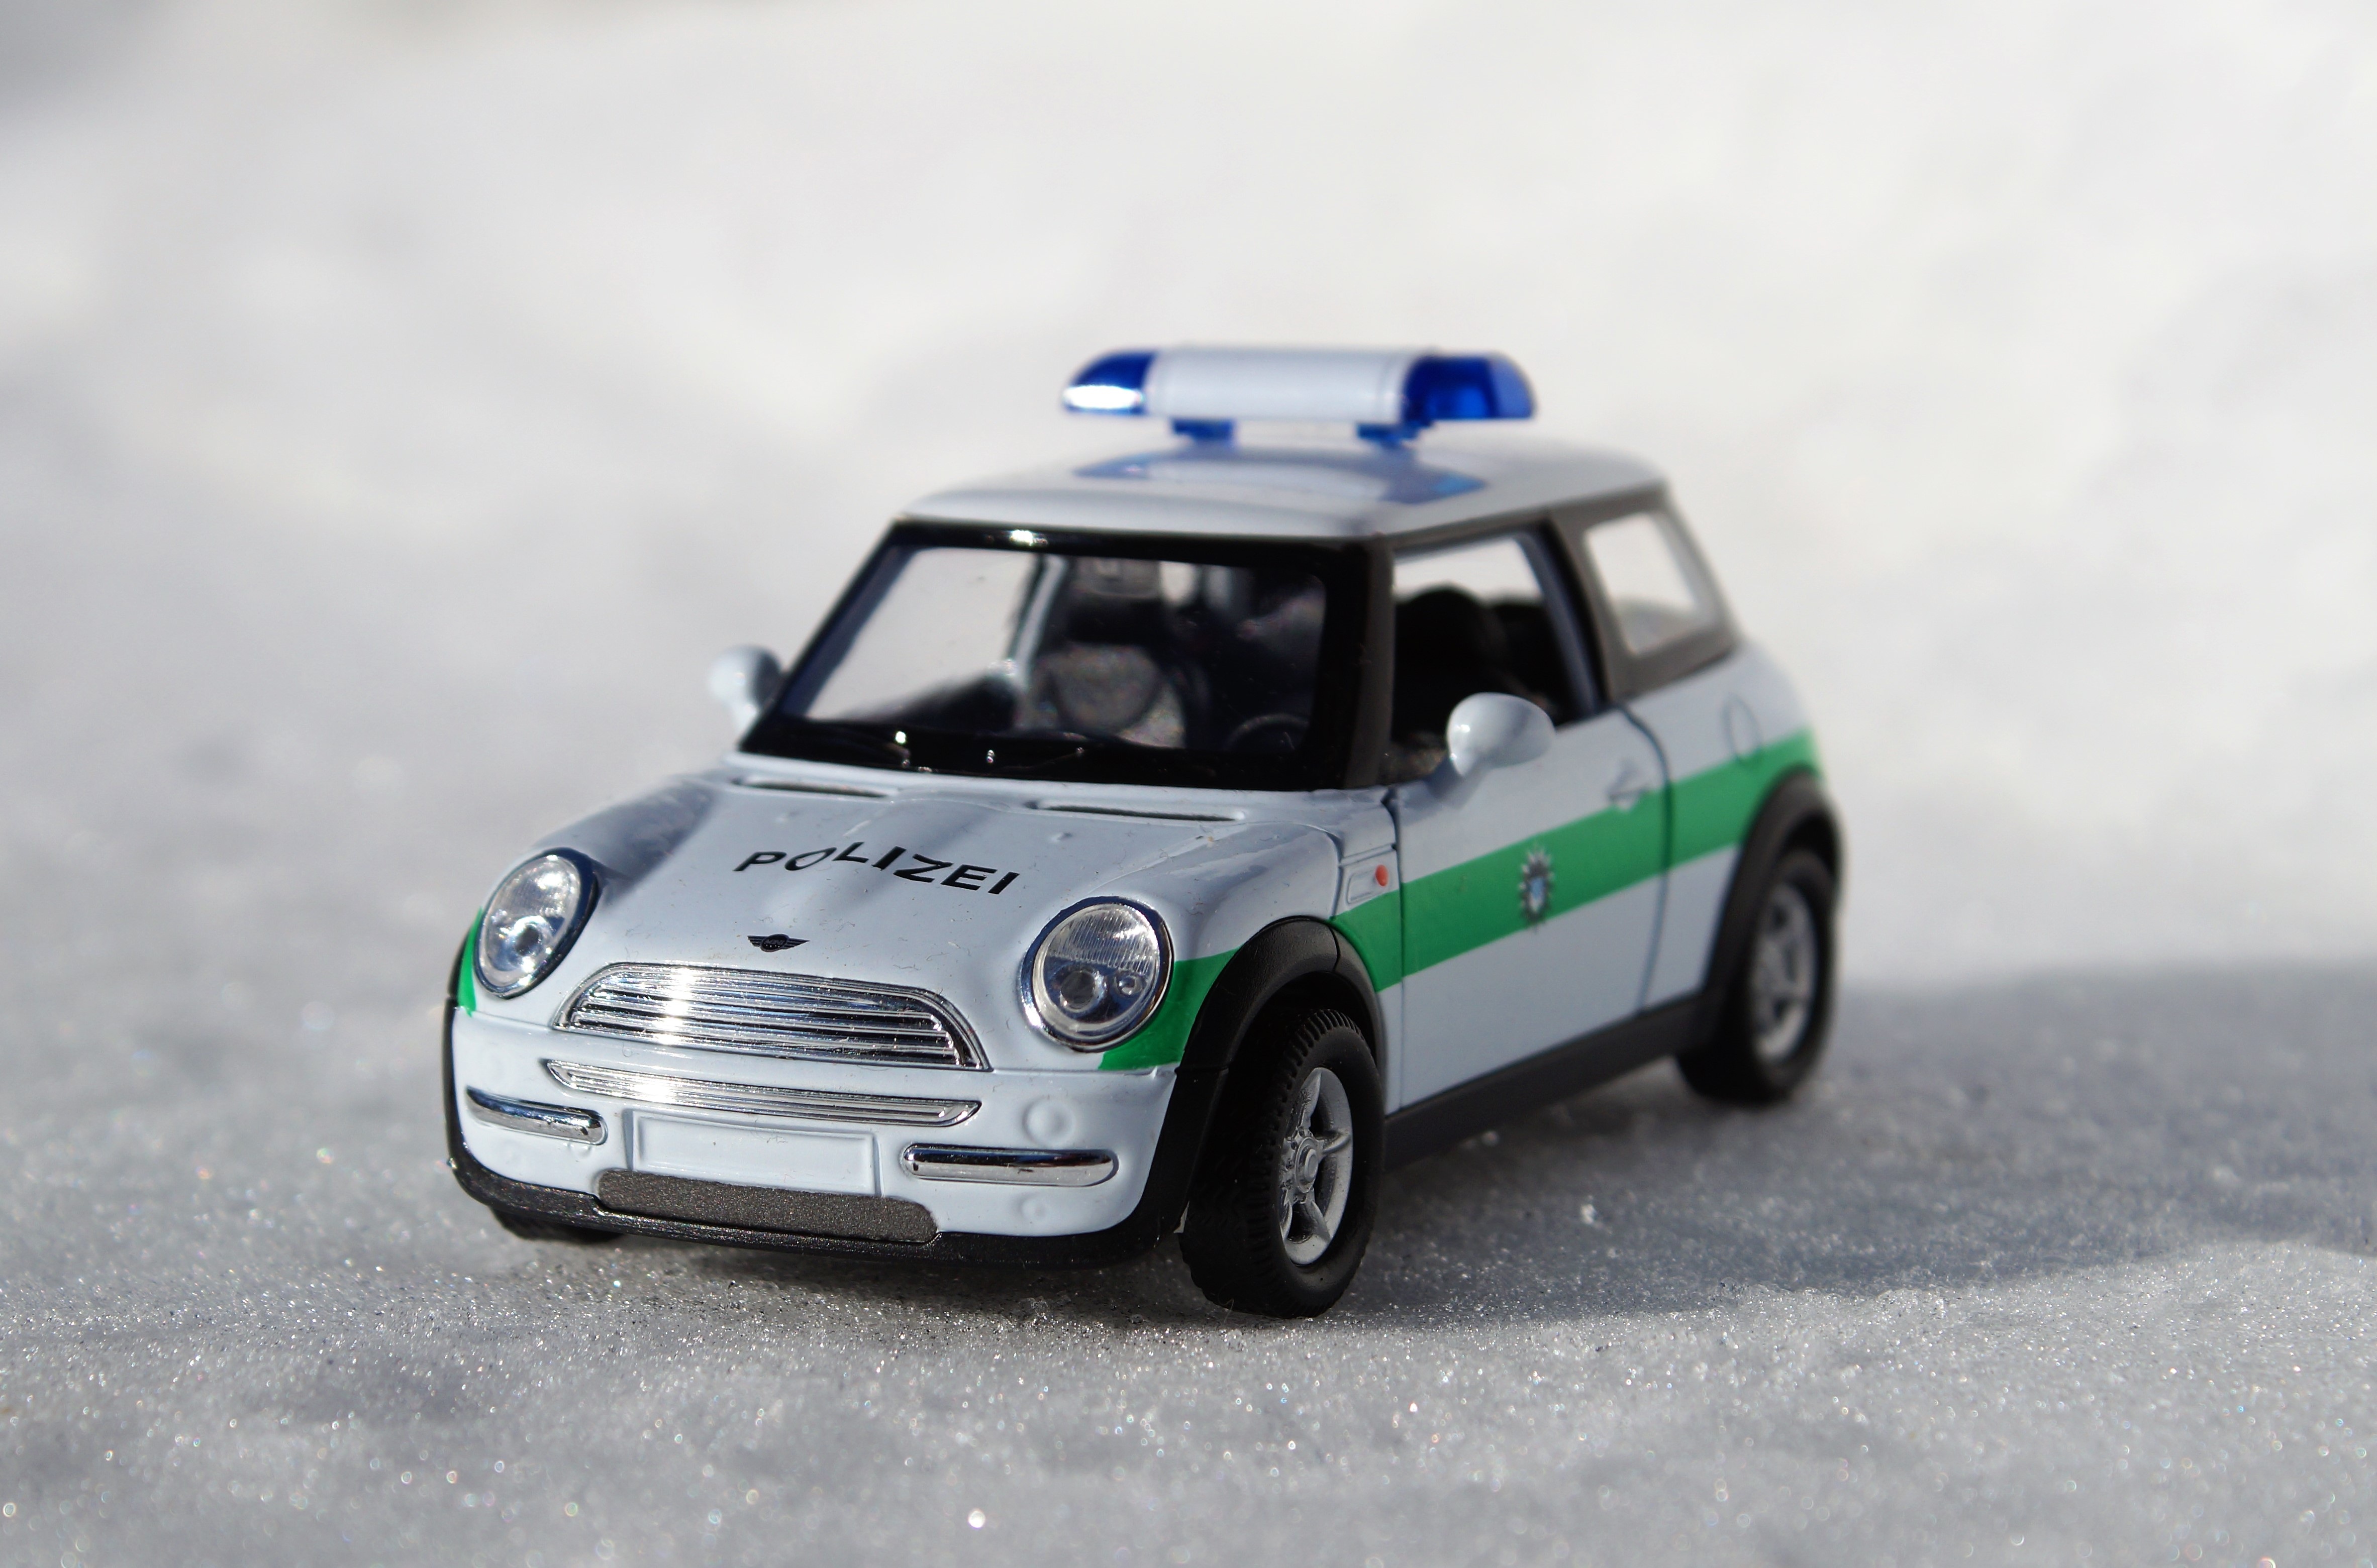
car, vehicle, auto, mini cooper, race car, racing, toys, police, mini, vehicles, toy car, blue light, city car, model car, land vehicle, auto racing, automobile make, compact car, subcompact car, rallying